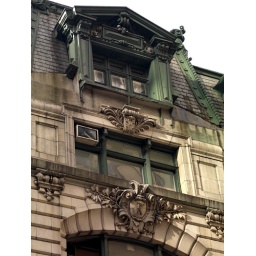
Exterior facade of a building in Manhattan, New York, U.S.A.